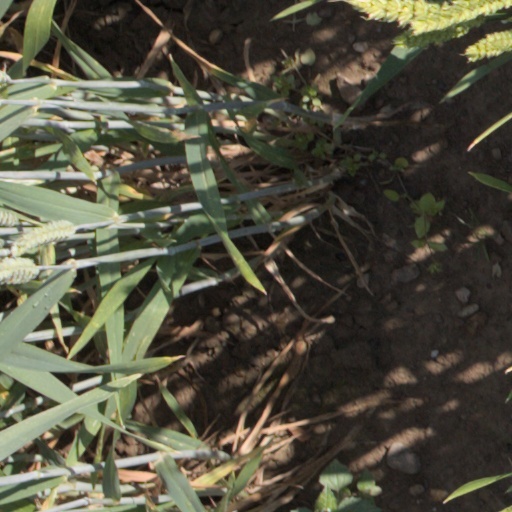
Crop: wheat